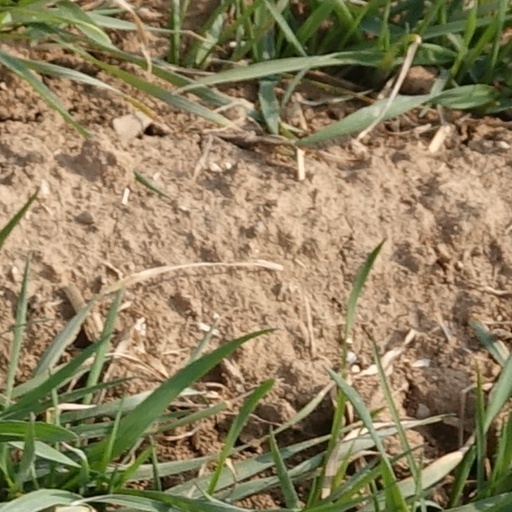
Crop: wheat